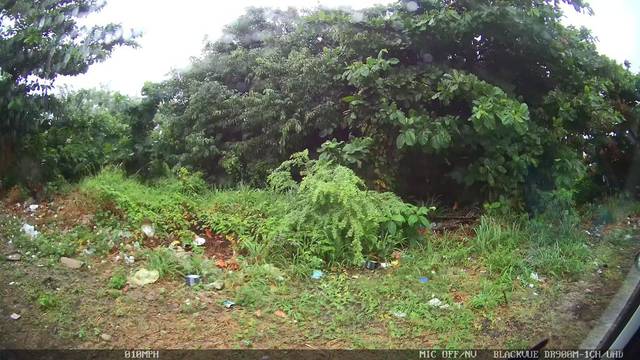
Region: Brazil
Coordinates: -3.772, -38.497